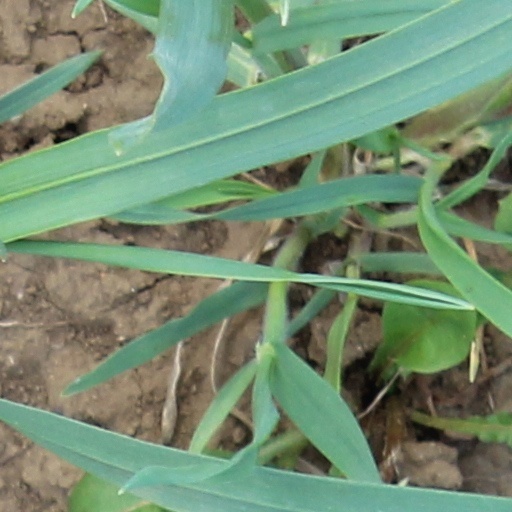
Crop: wheat